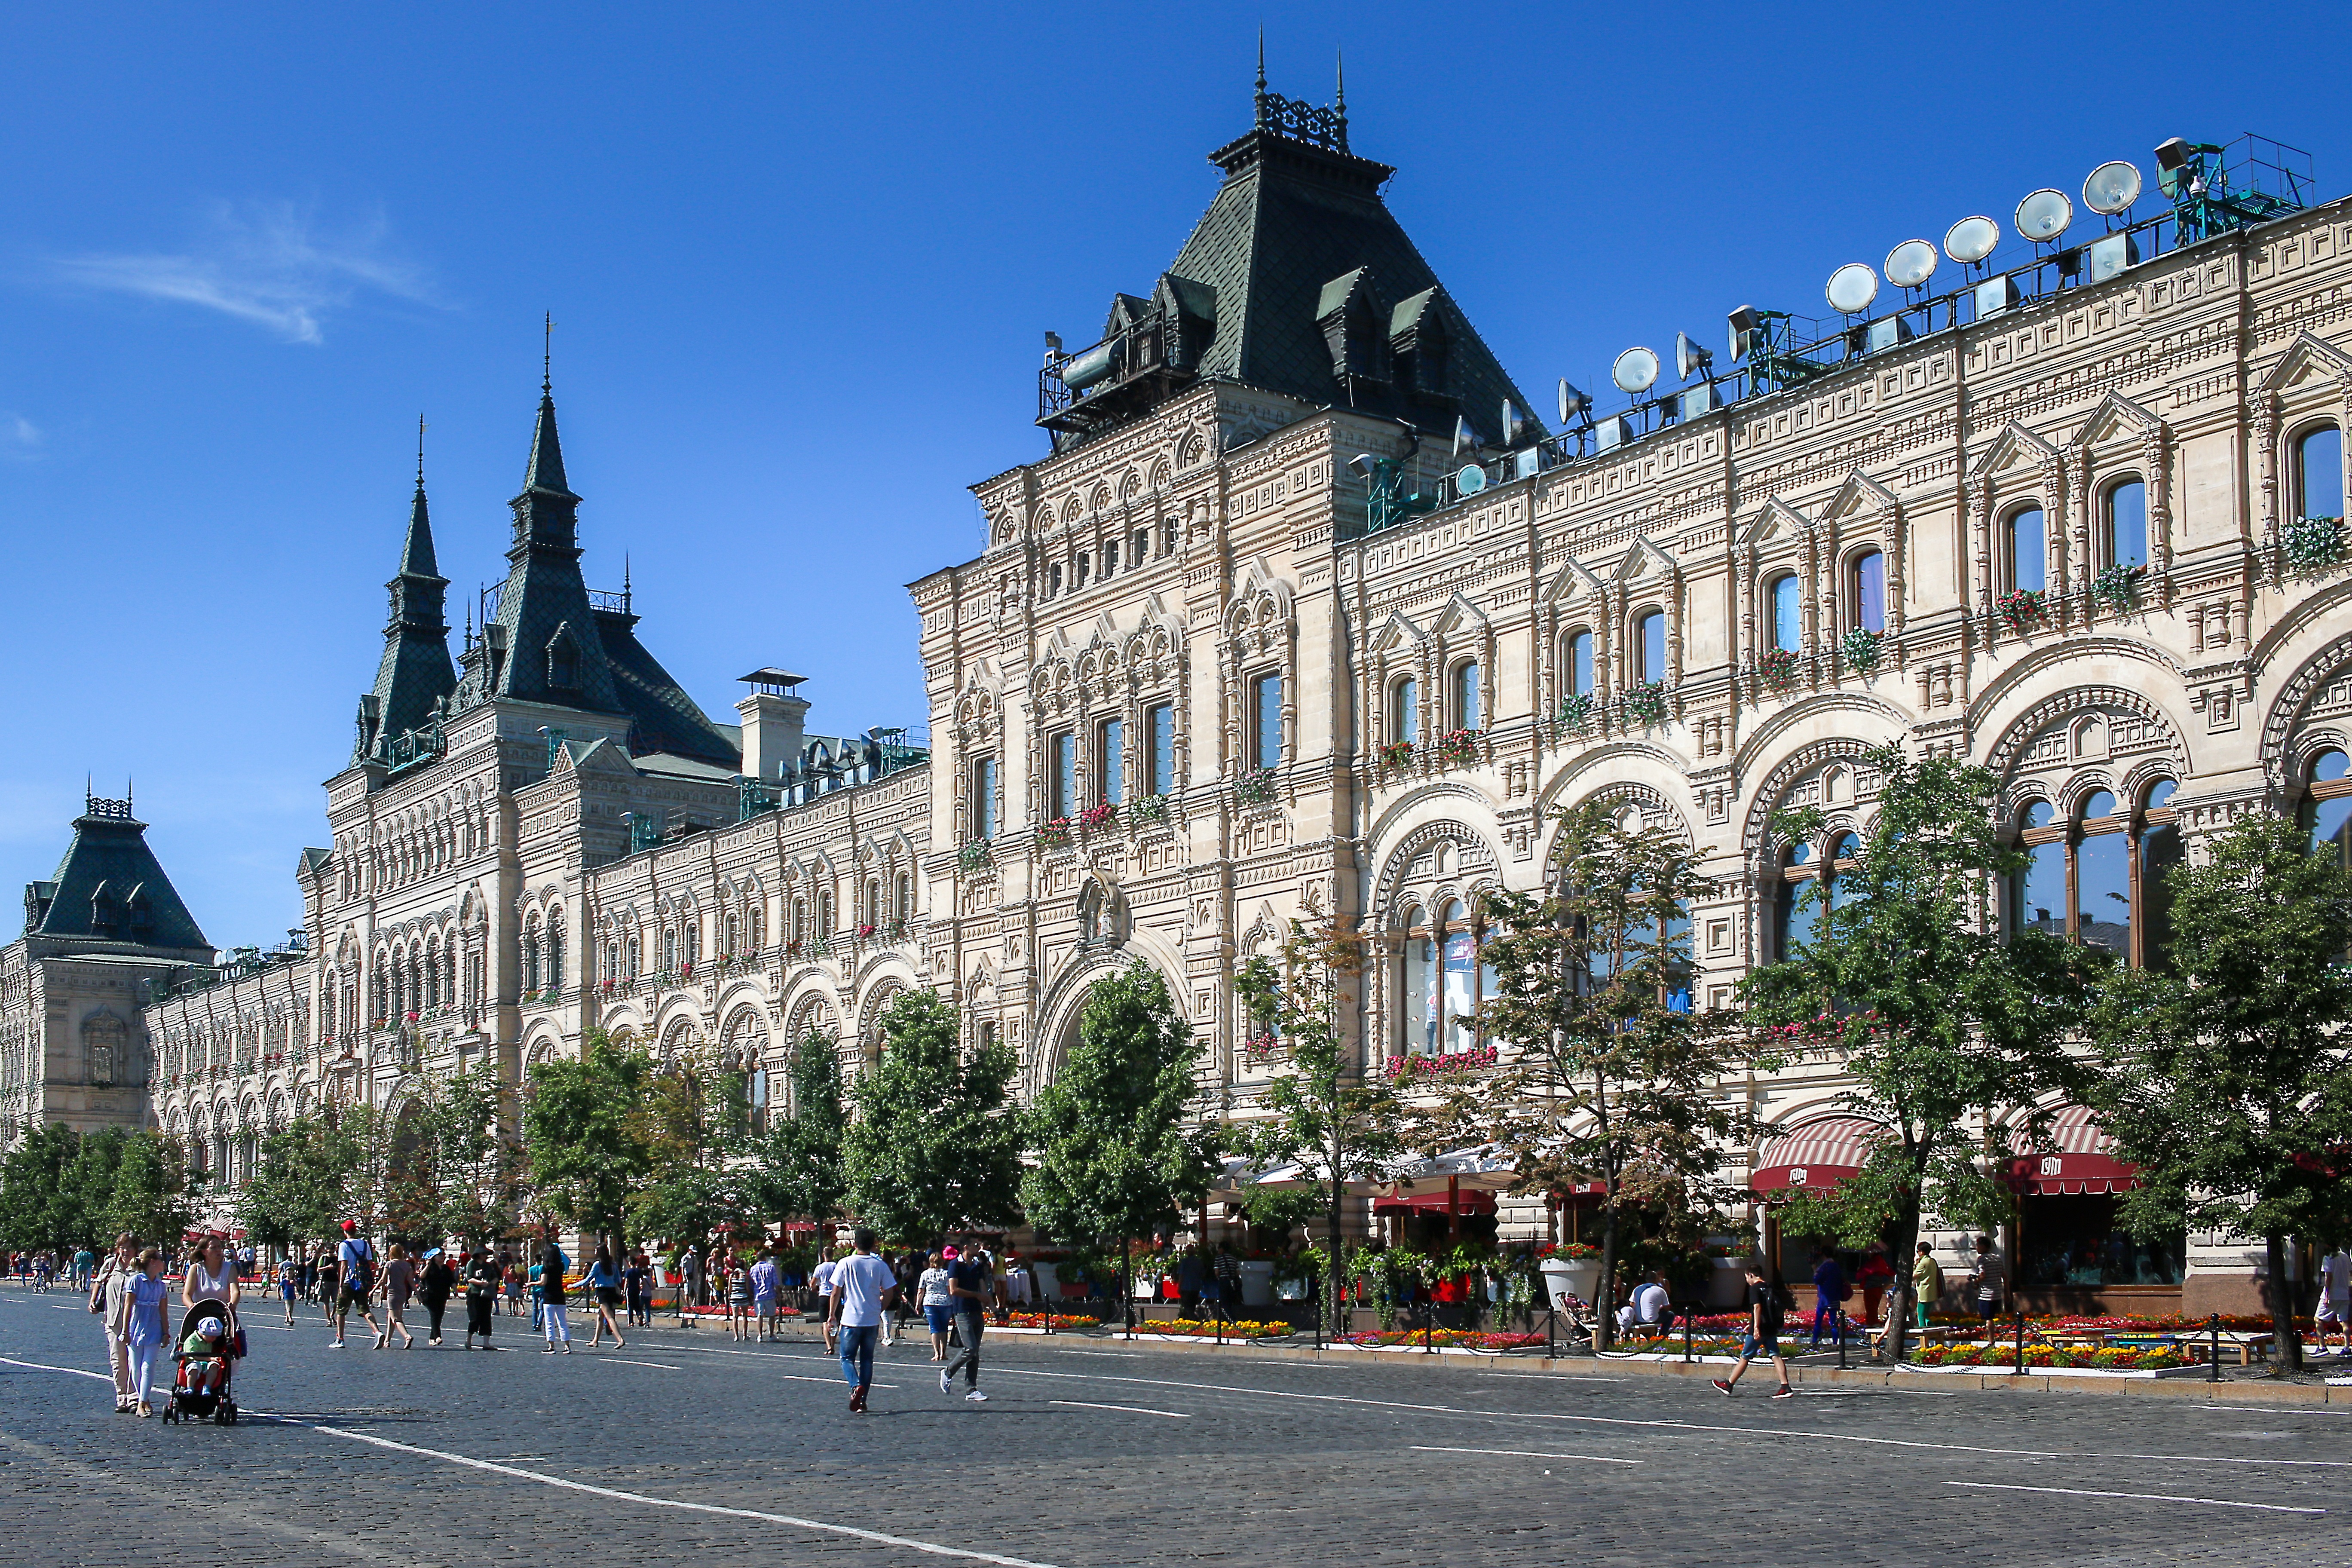
architecture, town, building, palace, city, cityscape, downtown, consumption, plaza, landmark, facade, shopping, tourism, historic building, places of interest, capital, gum, commercial, town square, moscow, russia, historically, shopping centre, kremlin, department store, consumerist temple, tours, red square, soviet union, human settlement